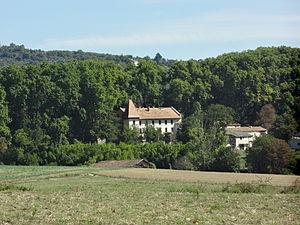
Reillanne est une commune française située dans le département des Alpes-de-Haute-Provence en région Provence-Alpes-Côte d'Azur.